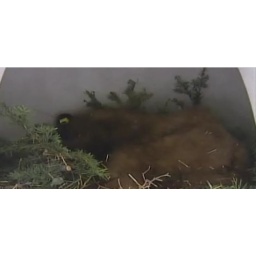
Rescued bear cub in man-made den